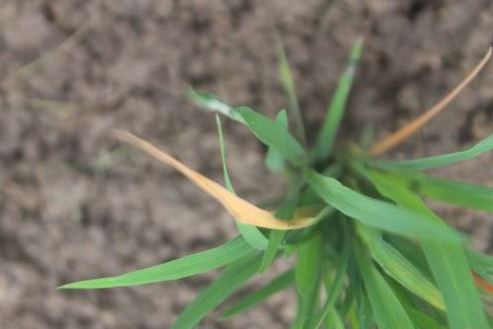
Disease: Tungro